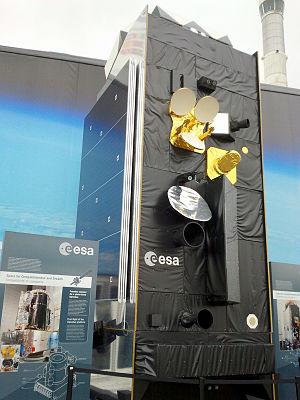
Maquette ech 1 satellite Alphasat devant le pavillon de l'ESA au salon du Bourget
Alphabus est une famille de plates-formes pour satellites de télécommunications dont le premier exemplaire est lancé en 2013. Cette plate-forme est conçue pour les satellites de télécommunications d'une puissance de charge utile de 12 à 18 kW avec des masses au lancement comprise entre 6 et 8 tonnes, soit 40 % de plus que le plus gros Spacebus 4000 réalisé par Thales Alenia Space. Pour couvrir au mieux la série de missions prévues, la gamme des plates-formes Alphabus comprend plusieurs options, telles que la propulsion électrique, et comporte des ressources modulables. La plate-forme peut accueillir jusqu'à 190 transpondeurs haute puissance et des groupes d'antennes, et dispose d'un fort potentiel de croissance.